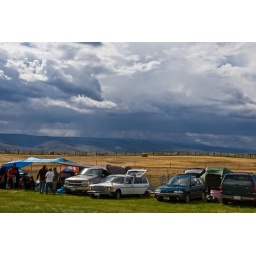
cars in front of a field